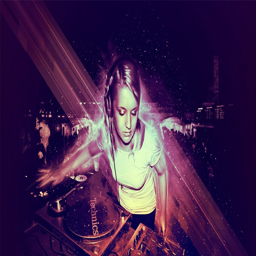
digital art selected for the #